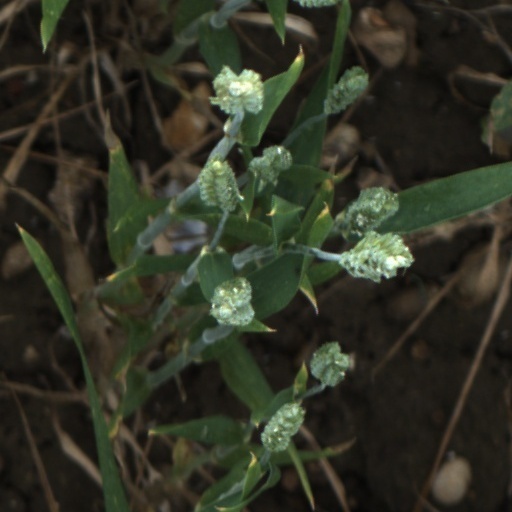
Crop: wheat